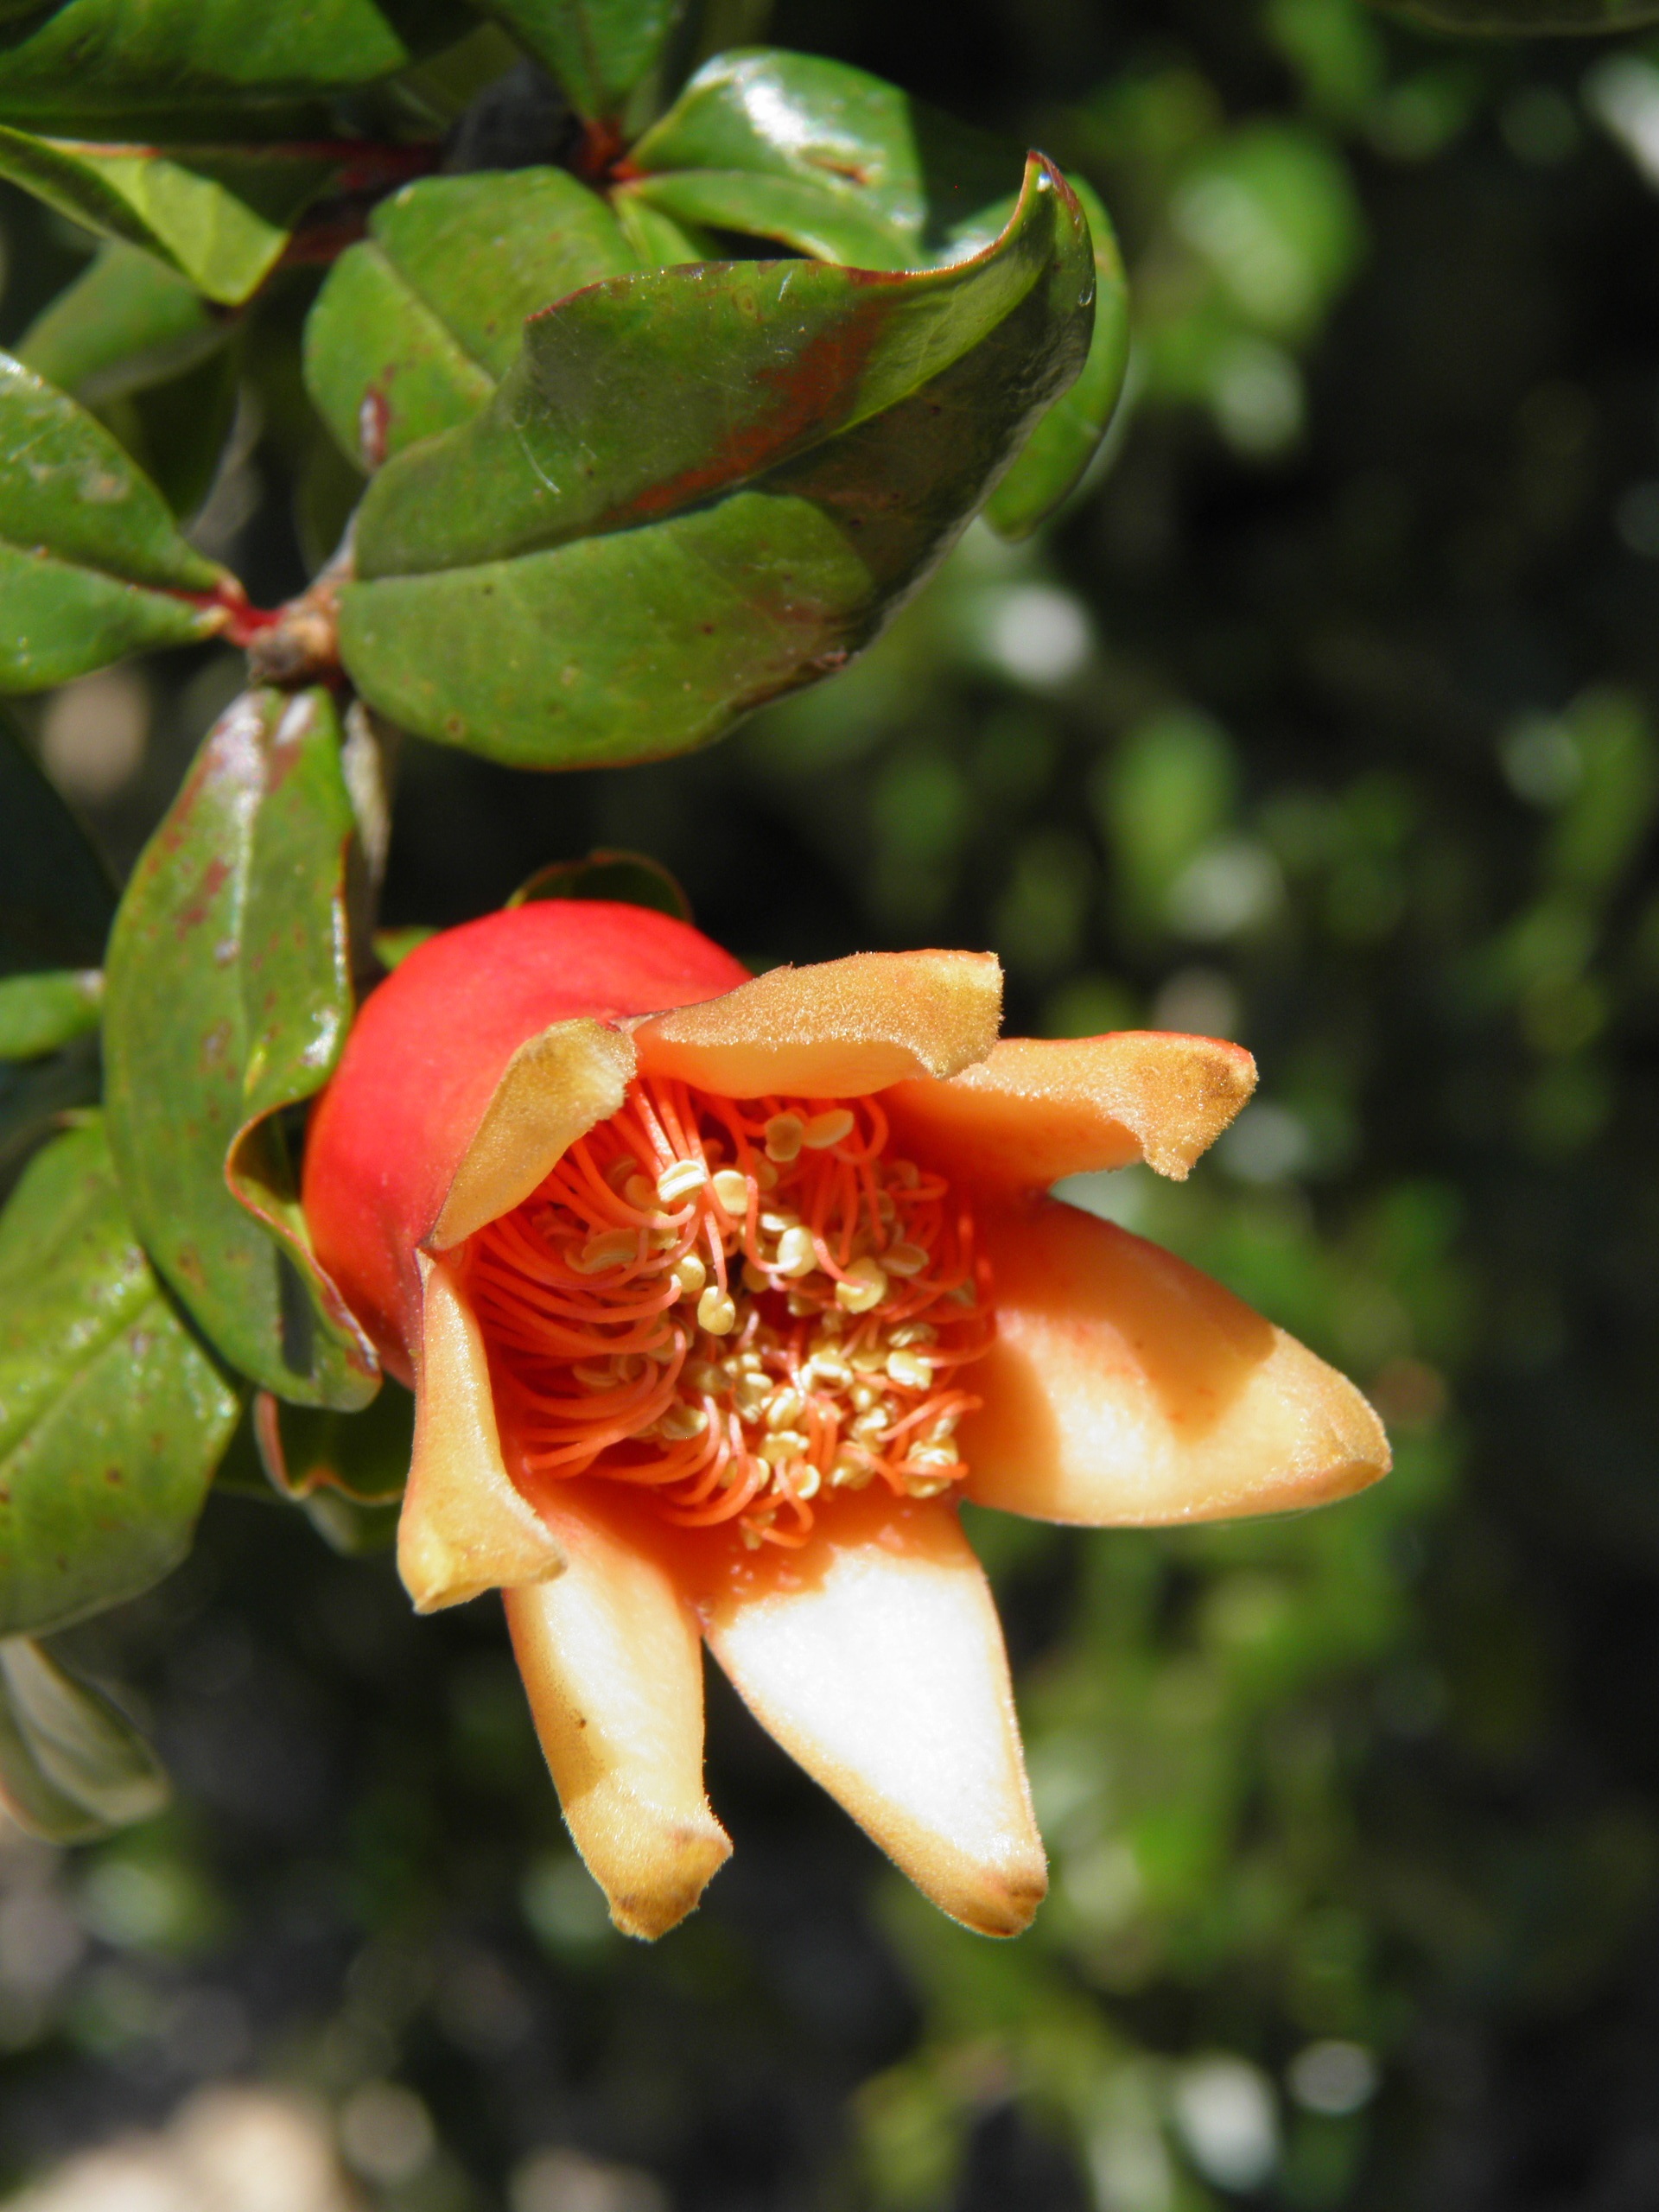
tree, nature, branch, blossom, plant, leaf, flower, petal, rose, produce, botany, garden, flora, pomegranate, close up, shrub, portugal, macro photography, flowering plant, rose family, pomegranate flower, land plant